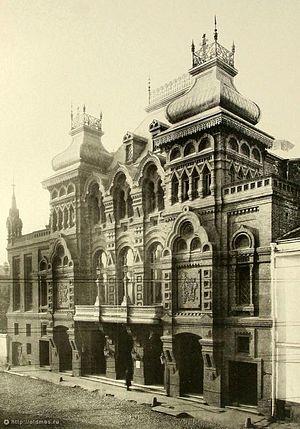
L'Opéra privé de Moscou est un opéra de Moscou durant les années 1885 à 1904. Il a porté plusieurs noms: de 1885 à 1888 théâtre Krotkova, de 1896 à 1899 opéra privé d'hiver, de 1900 à 1904 association de l'opéra privé, associations des acteurs de l'opéra privé de Moscou. Il est également connu sous l’appellation opéra Mamontov. Toutes ces associations avaient comme point commun d'être soutenues moralement et financièrement par Savva Mamontov. En 1896, à l'ouverture à Moscou, l'opéra était installé dans les bâtiments du théâtre Solodovnikov. Mais en 1898, il est détruit par un incendie et la troupe déménage au théâtre Maïakovski ou Paradies.
Le Théâtre Maïakovski est un théâtre fondé en 1922 à Moscou.